James Thomas Brownlie

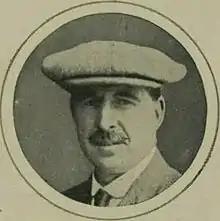
Brownlie in 1919

James Thomas Brownlie (23 June 1865 – 13 October 1938) was a British trade unionist and politician.